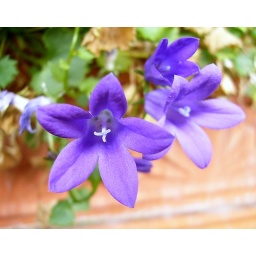
@ marlyse's house on her balcony in Unterseen,Switzerland..